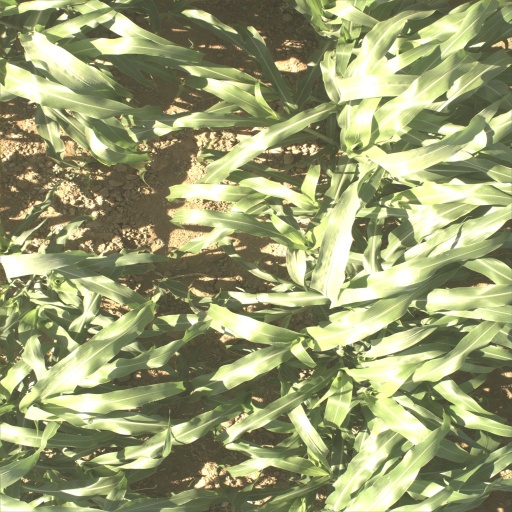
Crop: sorghum